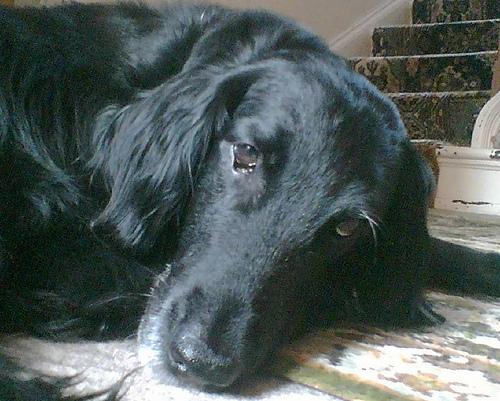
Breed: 206-n000047-flat_coated_retriever